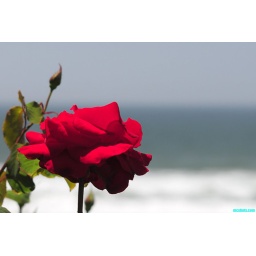
strand rose garden in manhattan beach